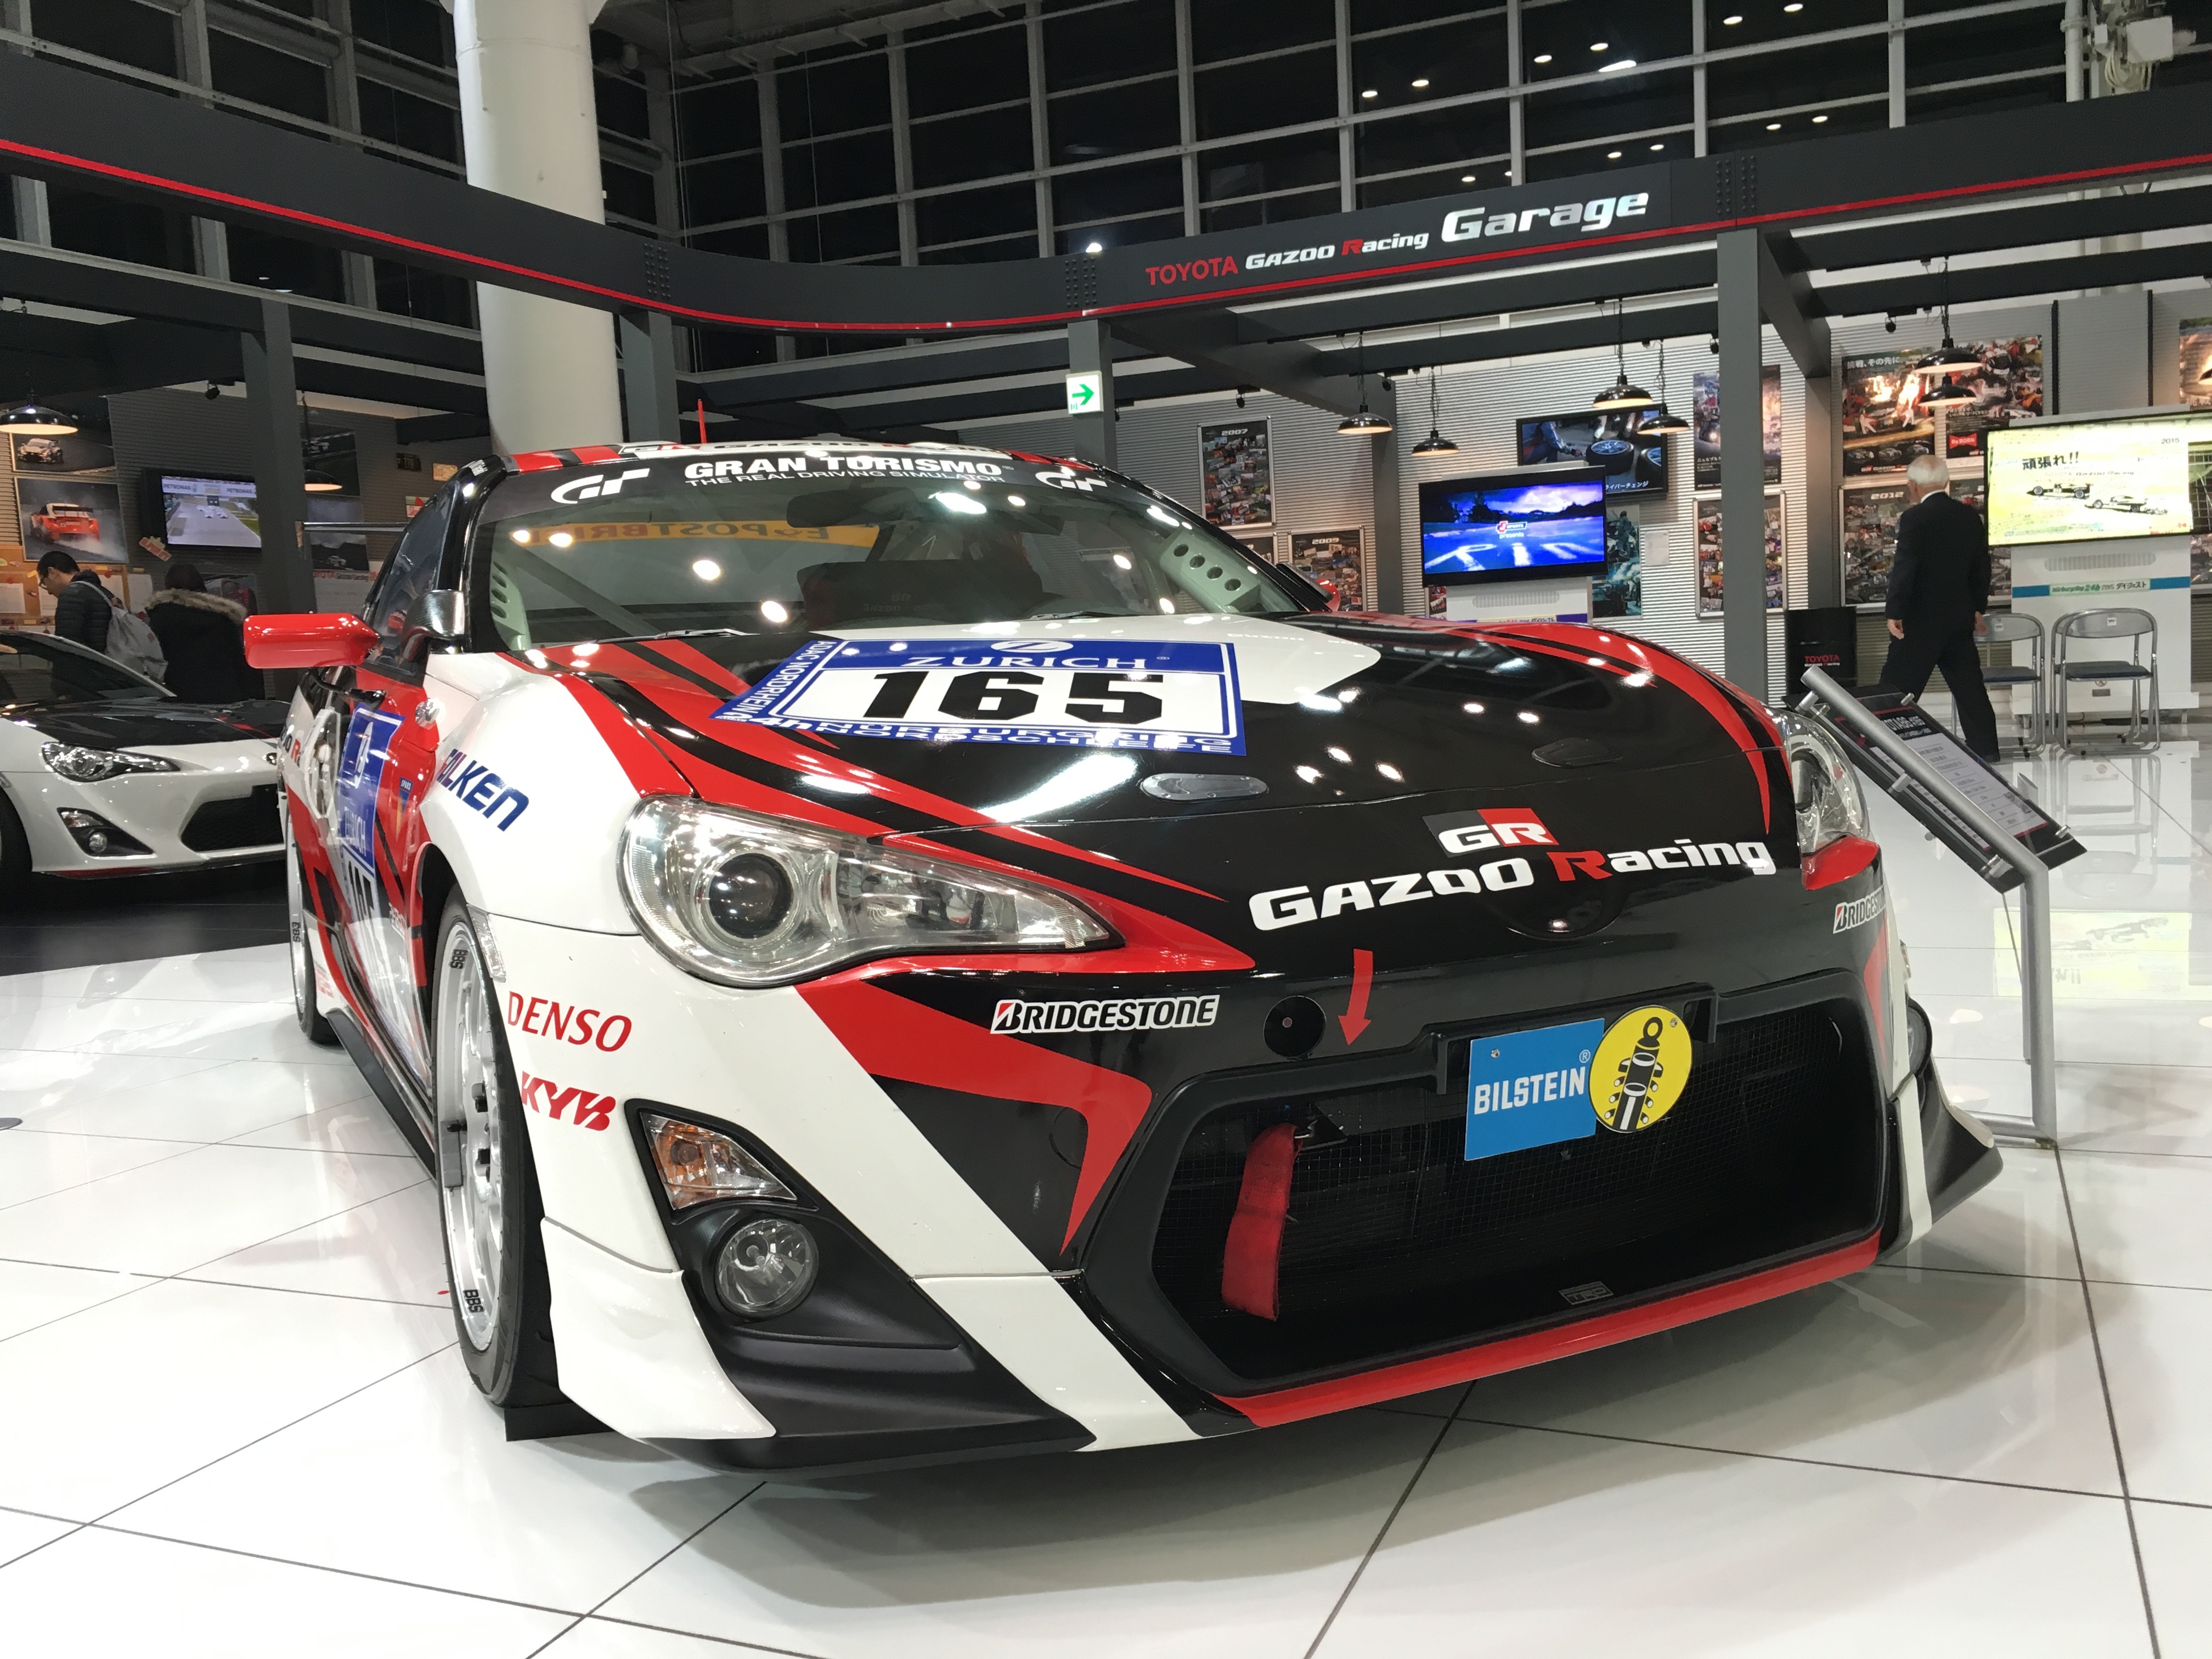
car, vehicle, sports car, supercar, toyota, race track, coupe, front view, auto show, 86, gazoo, land vehicle, automobile make, automotive exterior, automotive design, luxury vehicle, performance car, toyota 86